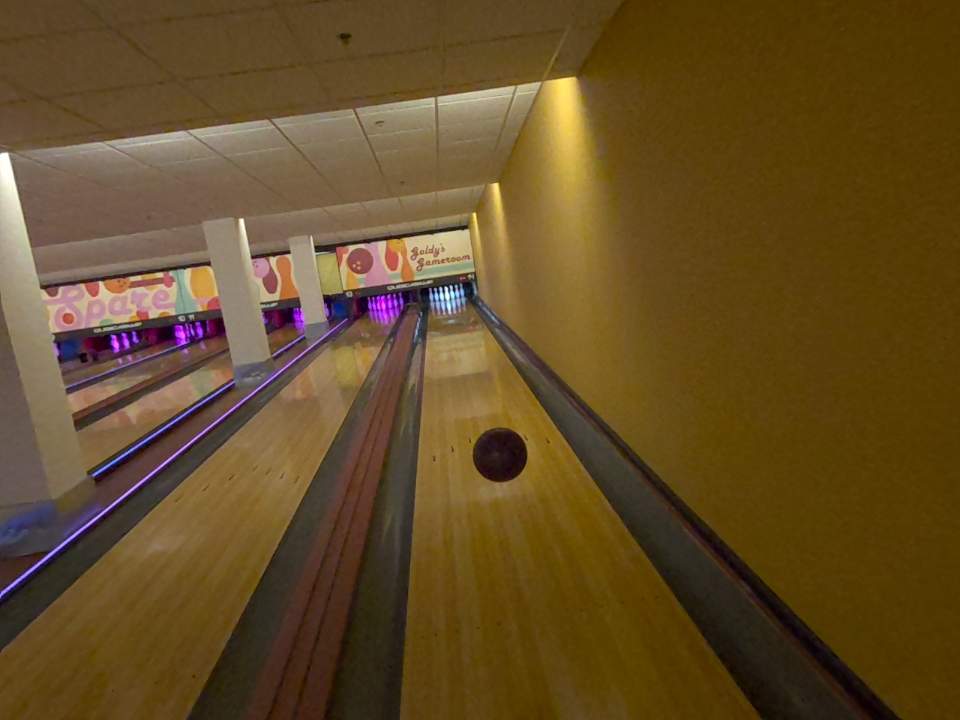
Object: bowling_ball